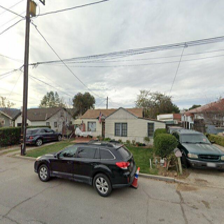
Label: streetView